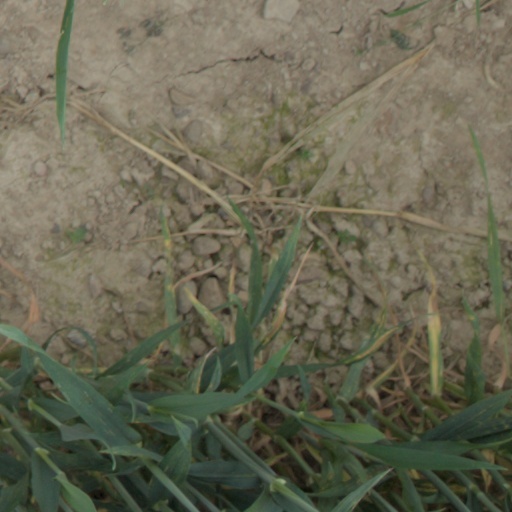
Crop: wheat